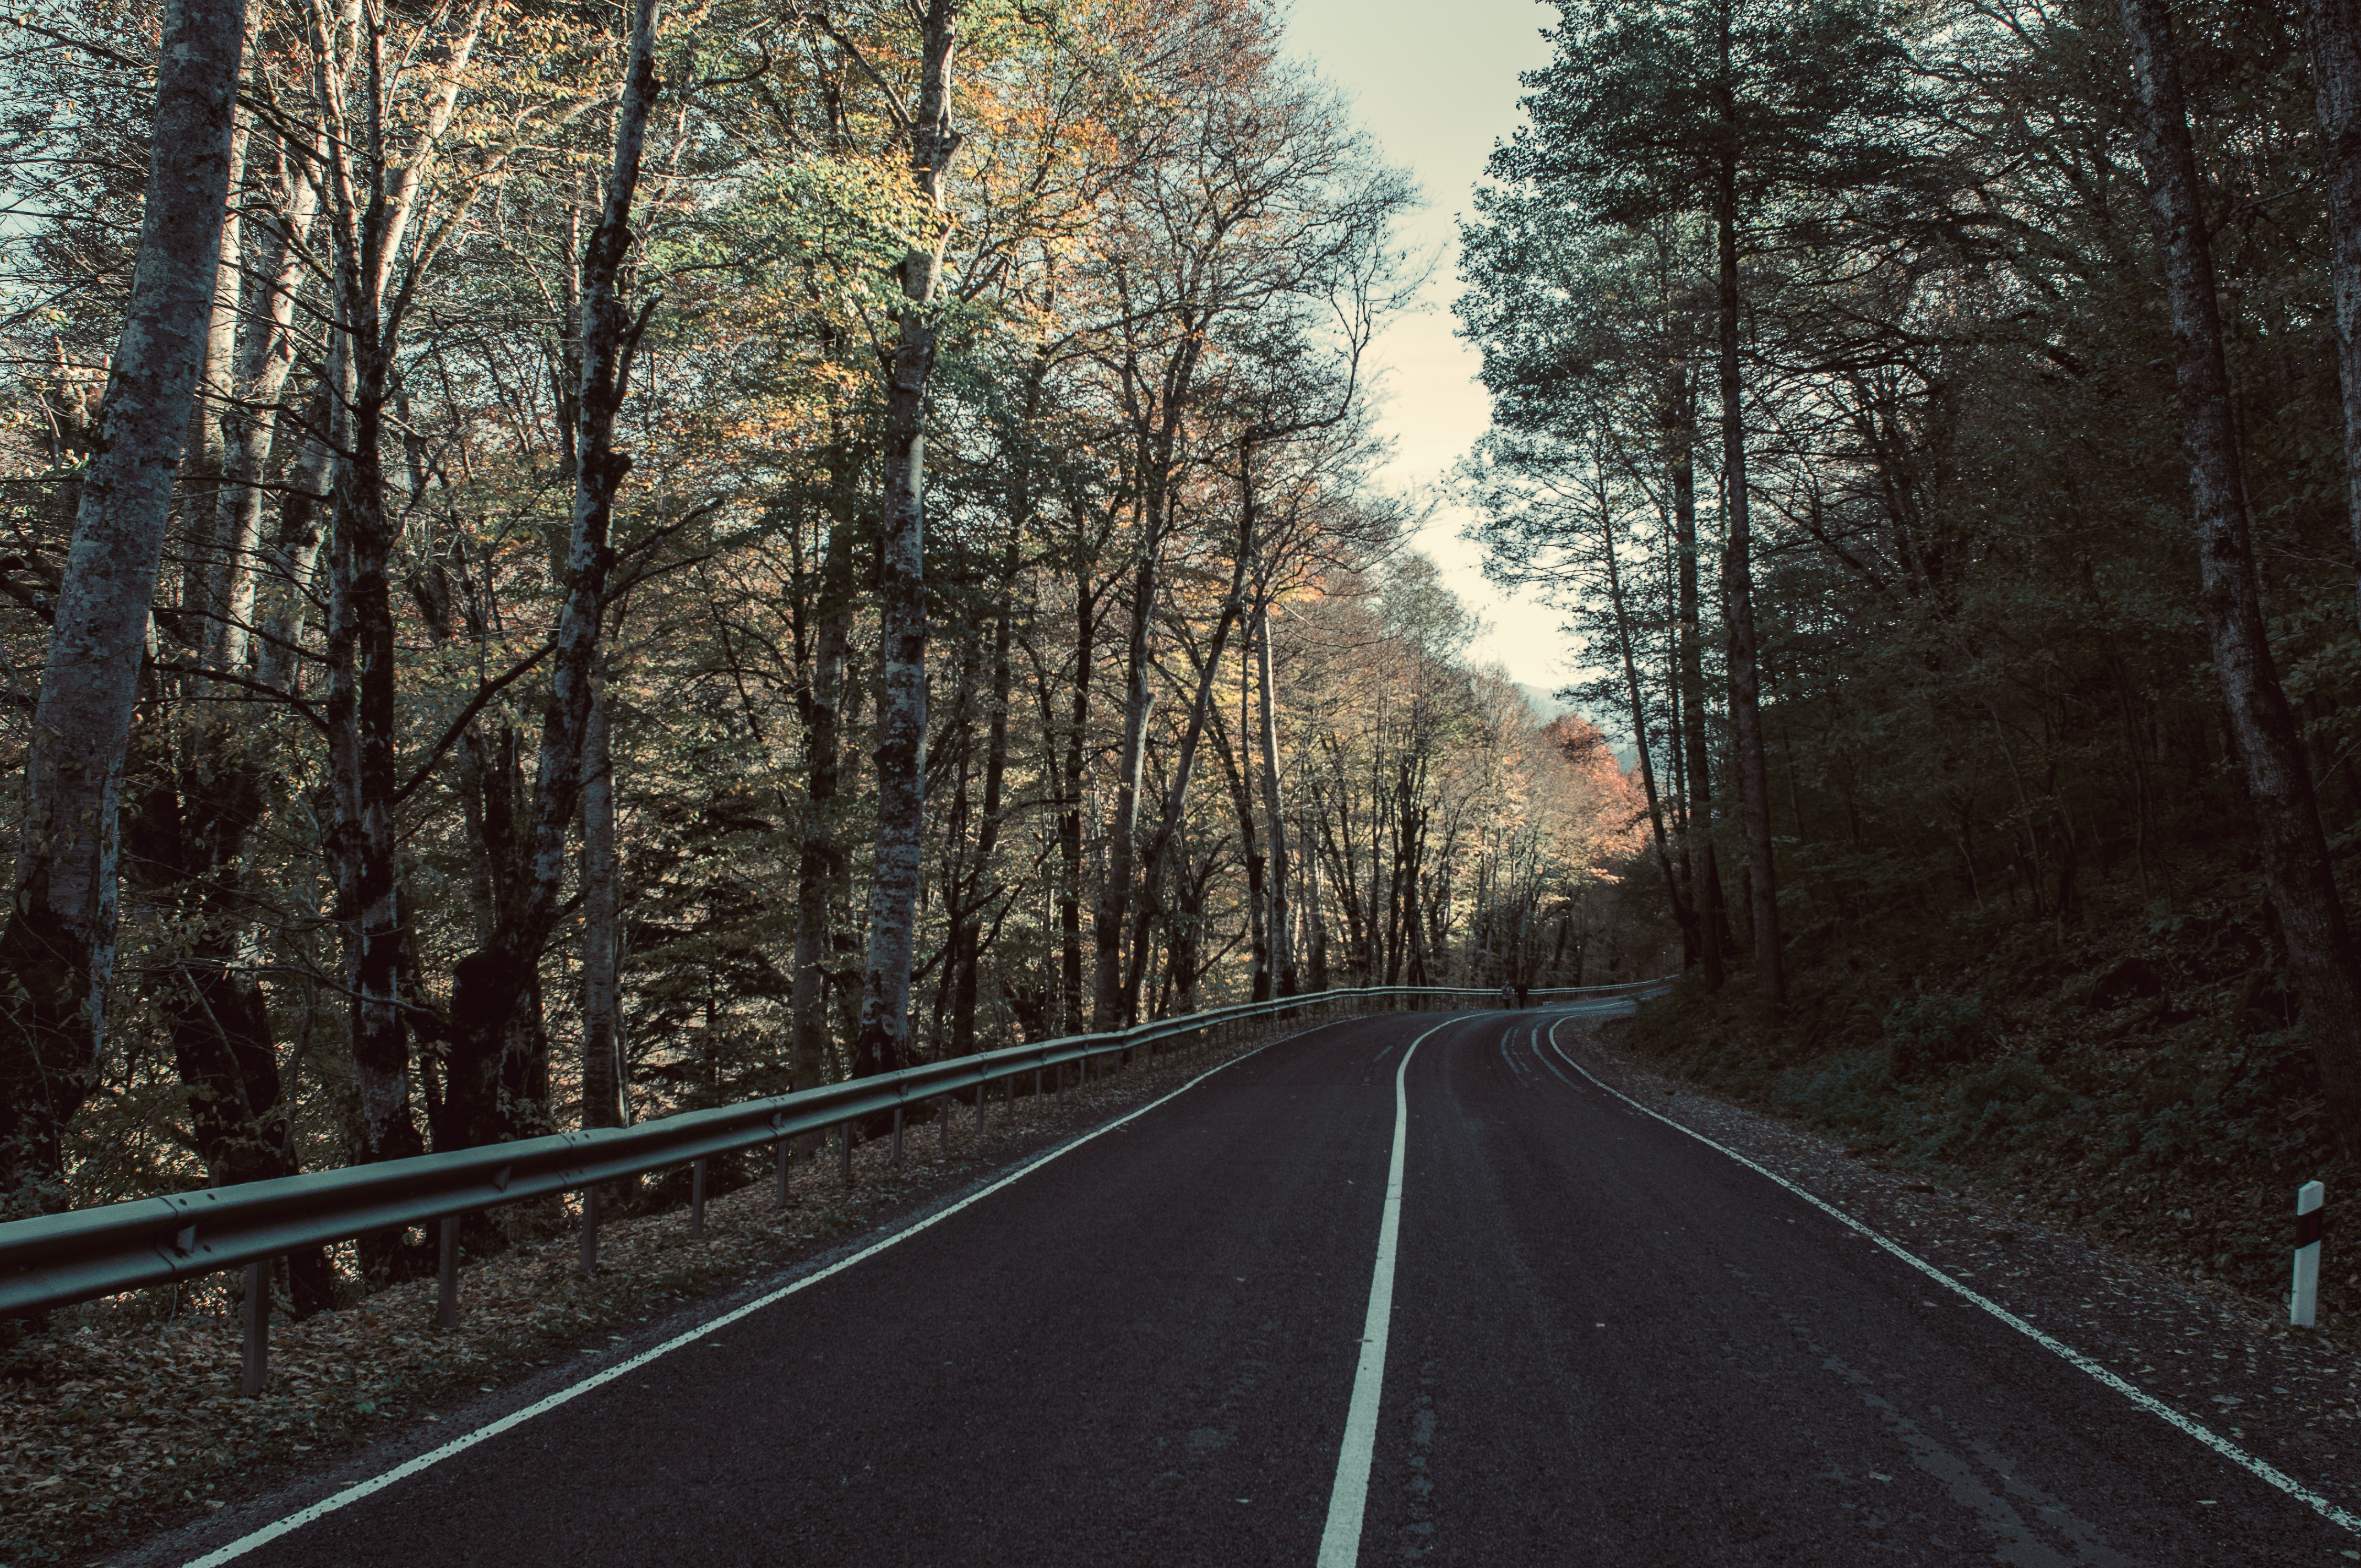
tree, forest, snow, winter, track, road, sunlight, morning, transport, autumn, lane, season, infrastructure, woodland, habitat, atmospheric phenomenon, woody plant, nonbuilding structure